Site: brandenburg
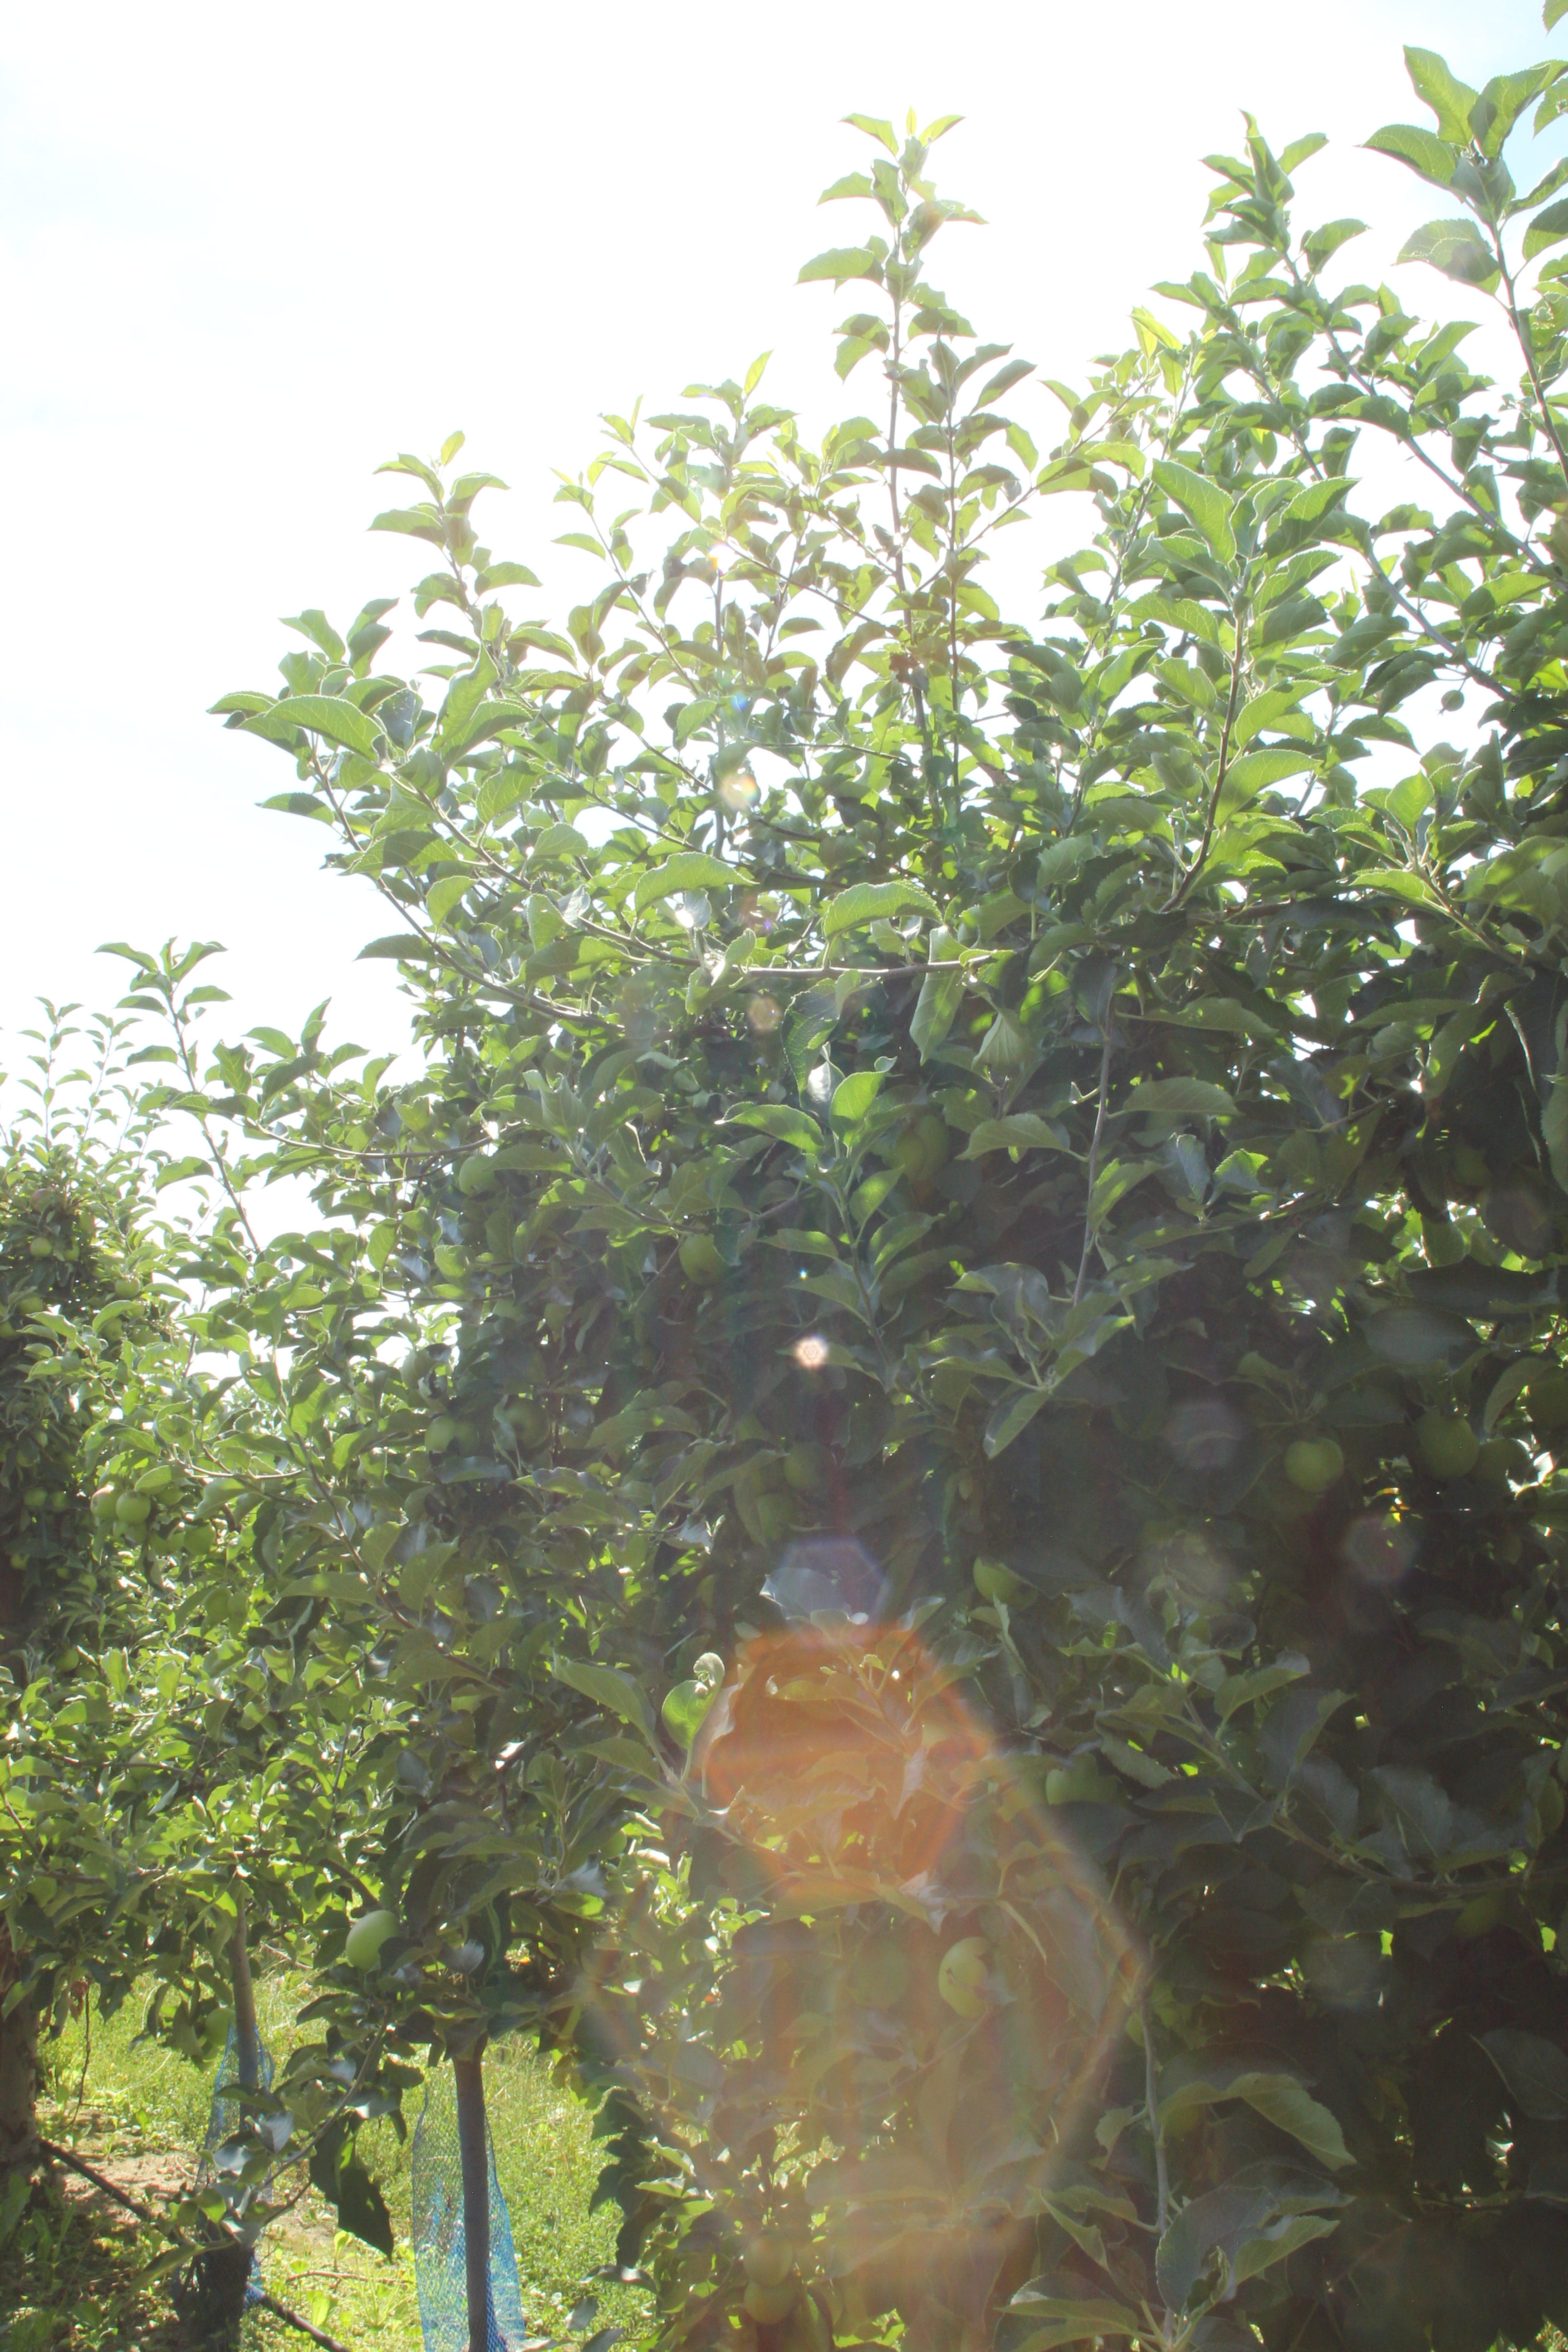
Growth stage (BBCH 77): Development of fruit